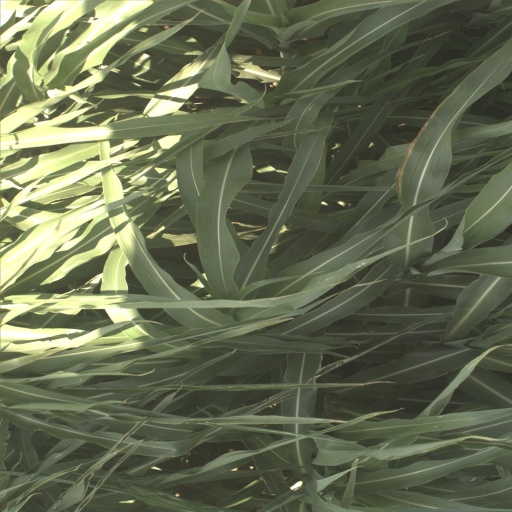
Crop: sorghum